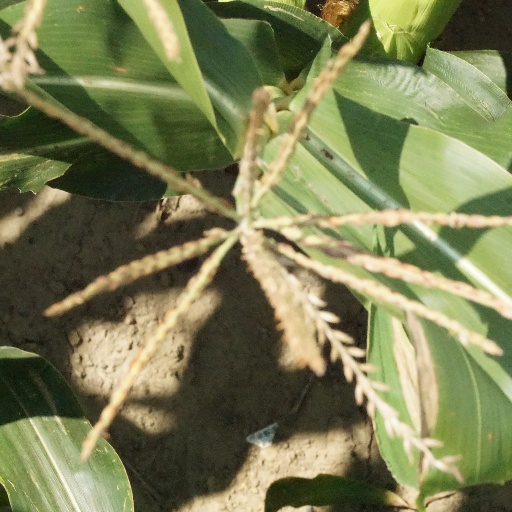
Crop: maize; corn